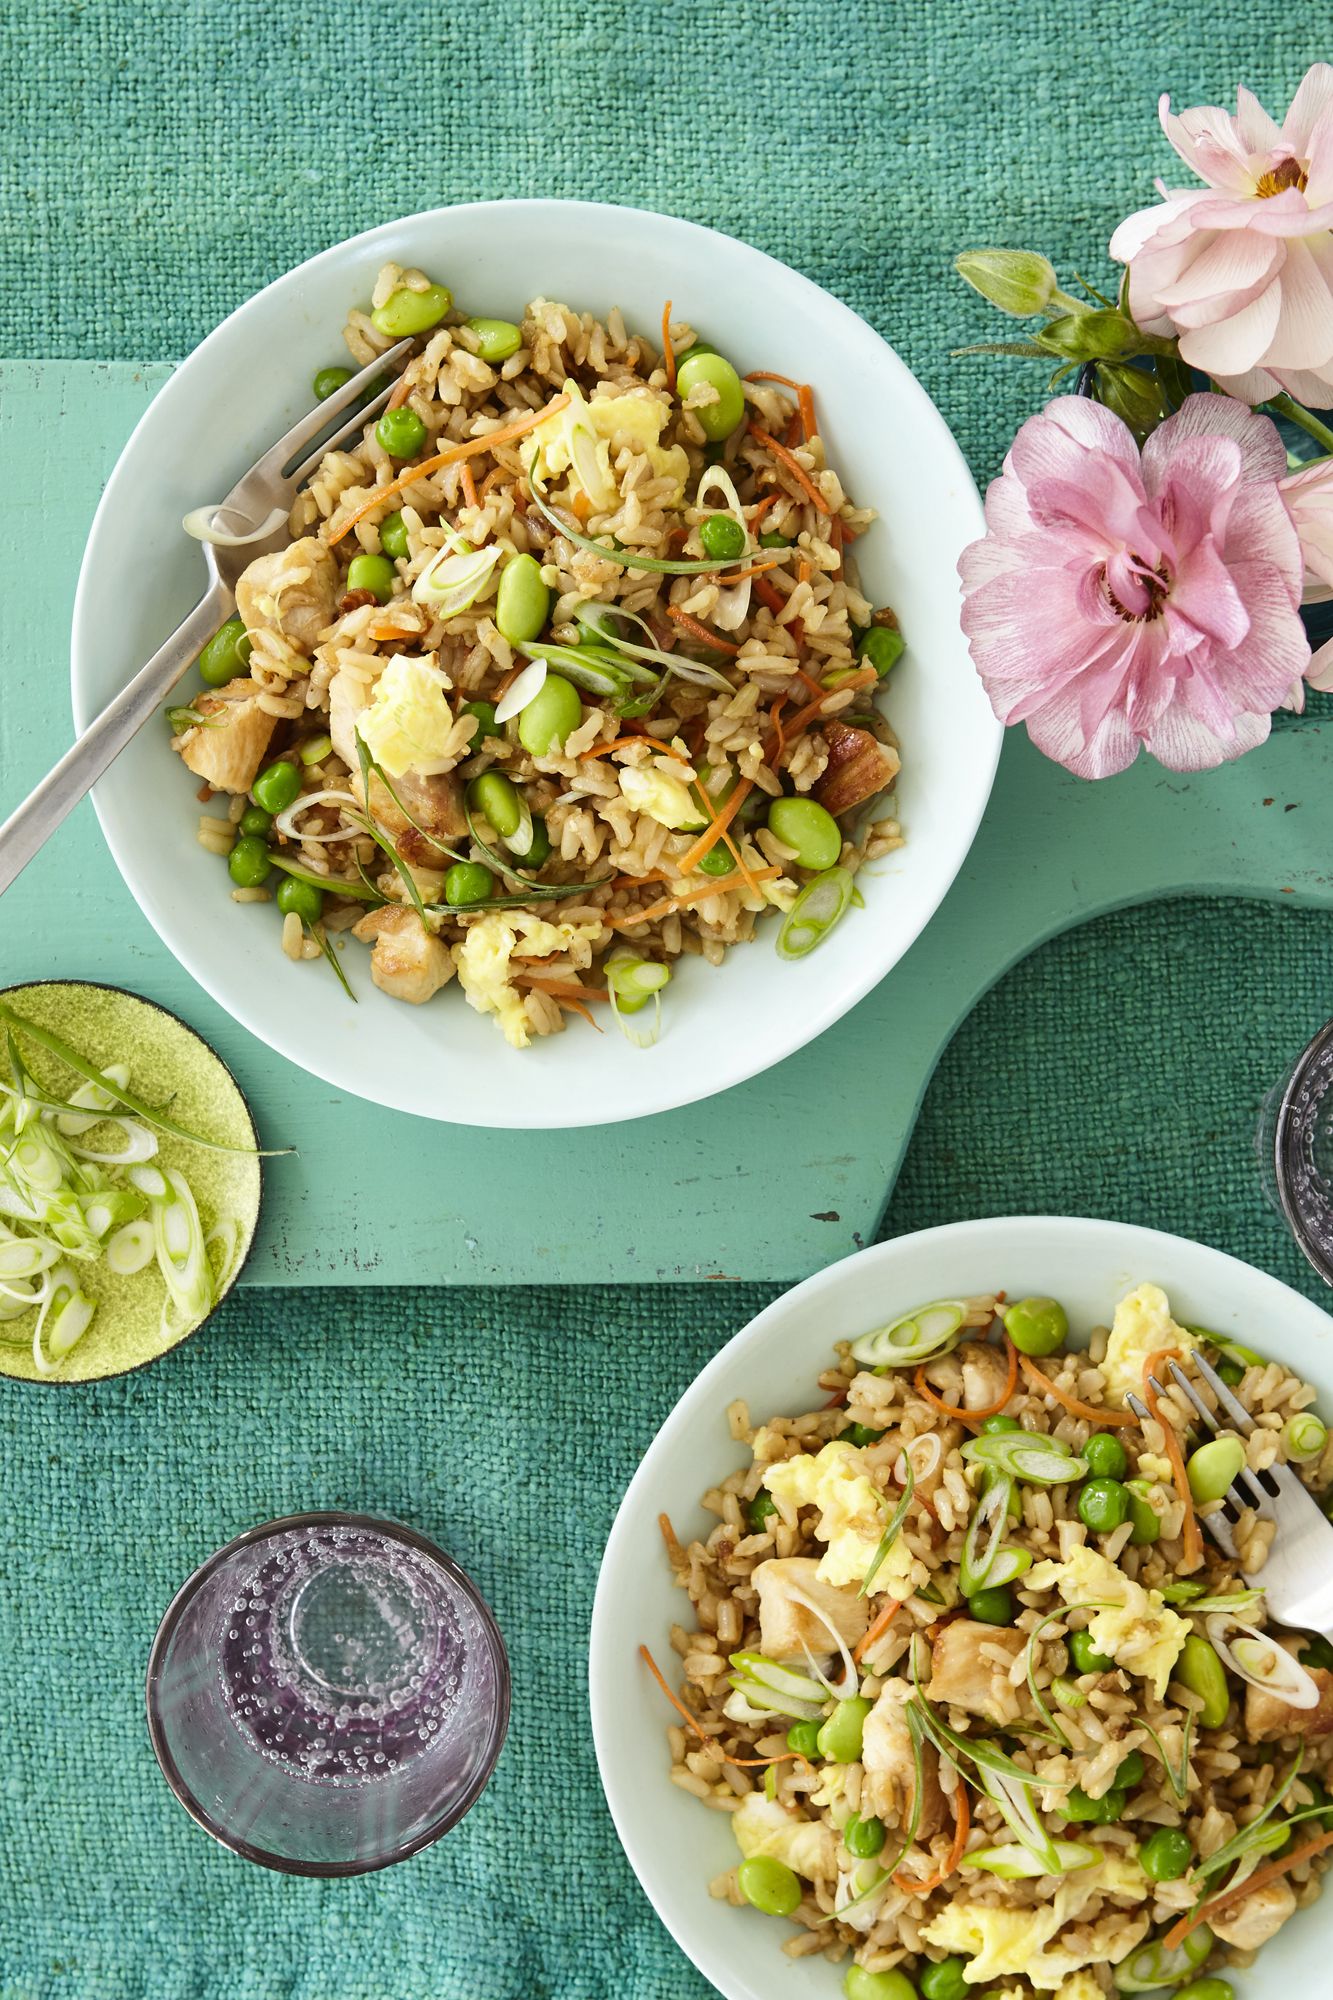
Dish: fried_rice